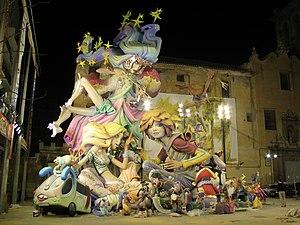
Valence est une ville d'Espagne, située dans l'est du pays sur la côte méditerranéenne. Fondée en 138 av. J.-C. par le consul romain Decimus Junius Brutus Callaicus sous le nom de Valentia Edetanorum, Valence devient, au Moyen Âge, la capitale du royaume de Valence.